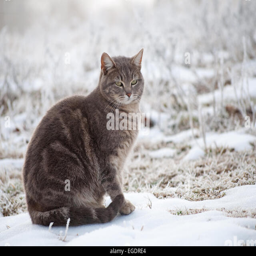
blue tabby cat in snow on a foggy winter morning